List of Emporia State Hornets head football coaches

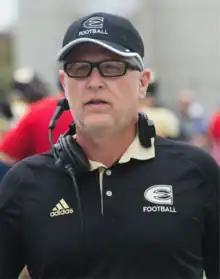
Current head coach Garin Higgins.

The Emporia State Hornets football program is a college football team that represents Emporia State University in the Mid-America Intercollegiate Athletics Association, a part of NCAA Division II. The team has had 24 head coaches since its first recorded football game in 1893. The current coach is Garin Higgins who first took the position for the 2007 season.